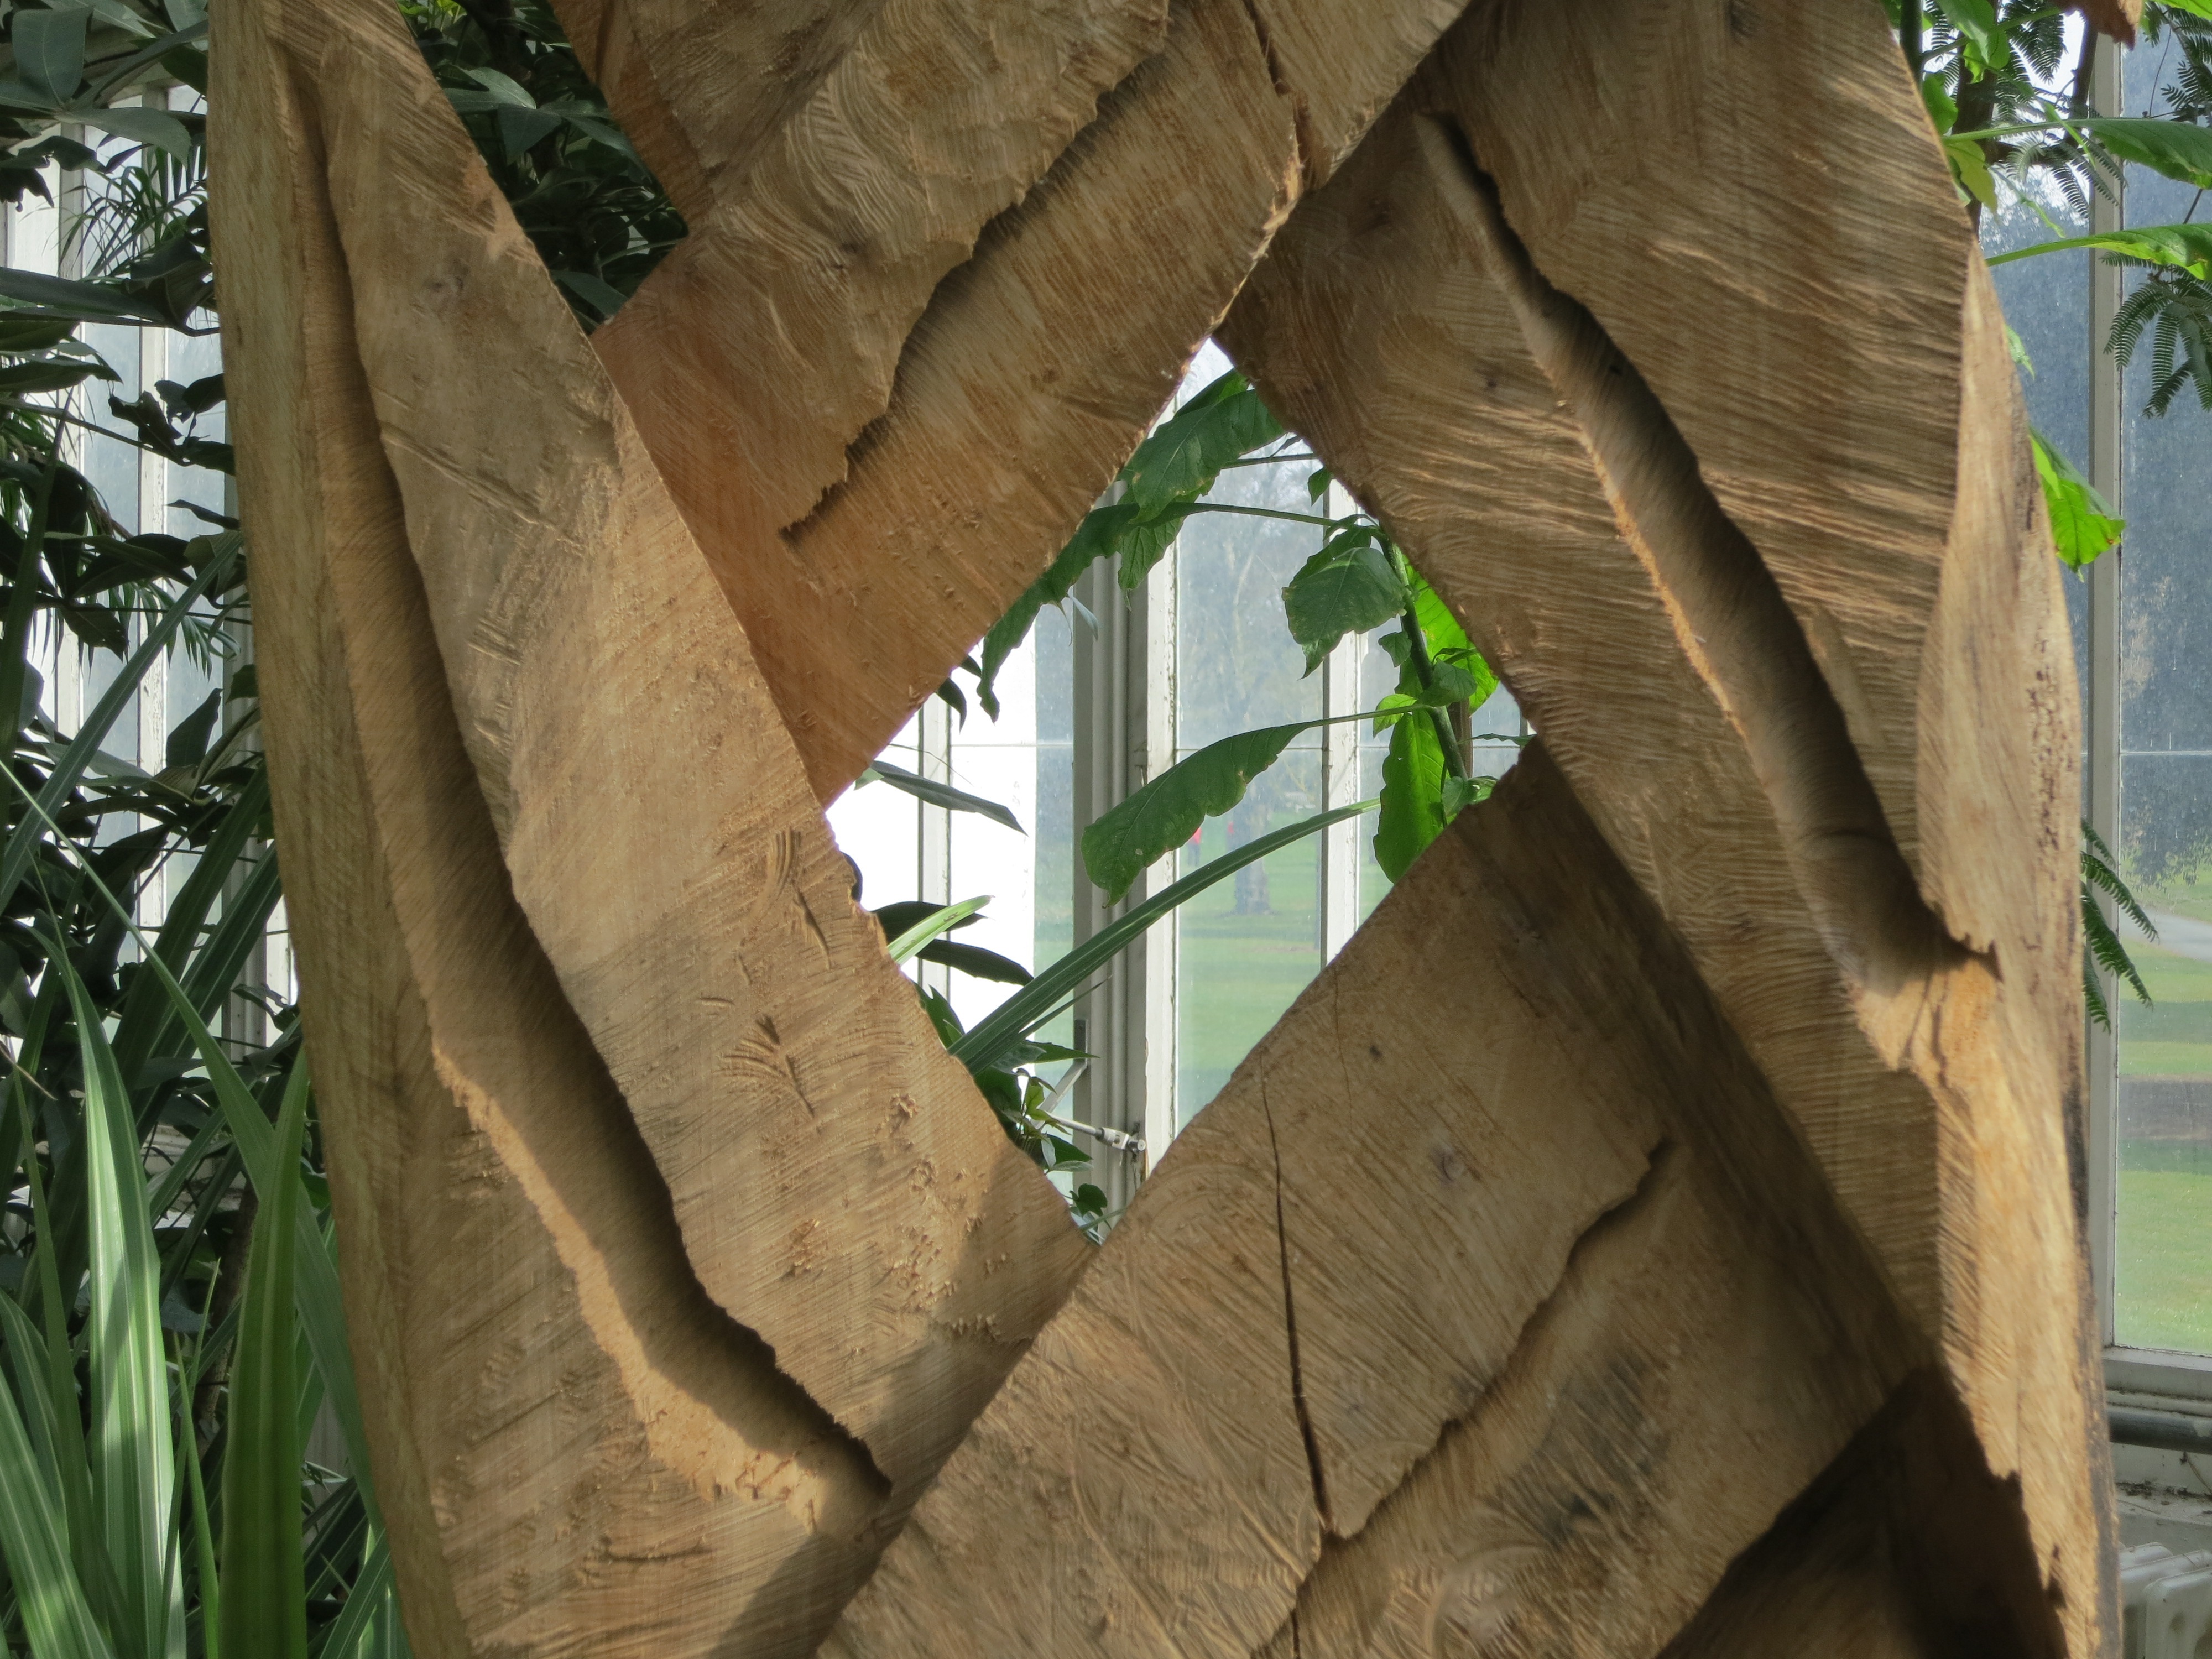
tree, wood, leaf, hole, flower, jungle, botany, craft, sculpture, temple, wooden